Karla Echenique

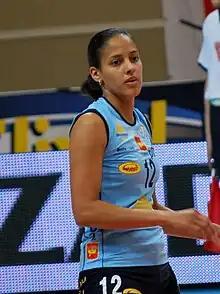
Karla Echenique while playing with Organika Budowlani Łódź.

She won the Silver Medal with the National Junior Team at 2002 NORCECA Youth Girls' Volleyball Championship and was selected tournament "Best Setter". Same year she participated at the 2002 World Championships with the National Senior Team at the age of 15, making her the youngest player at the competition. She helped her team to reach the 13th place.